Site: brandenburg
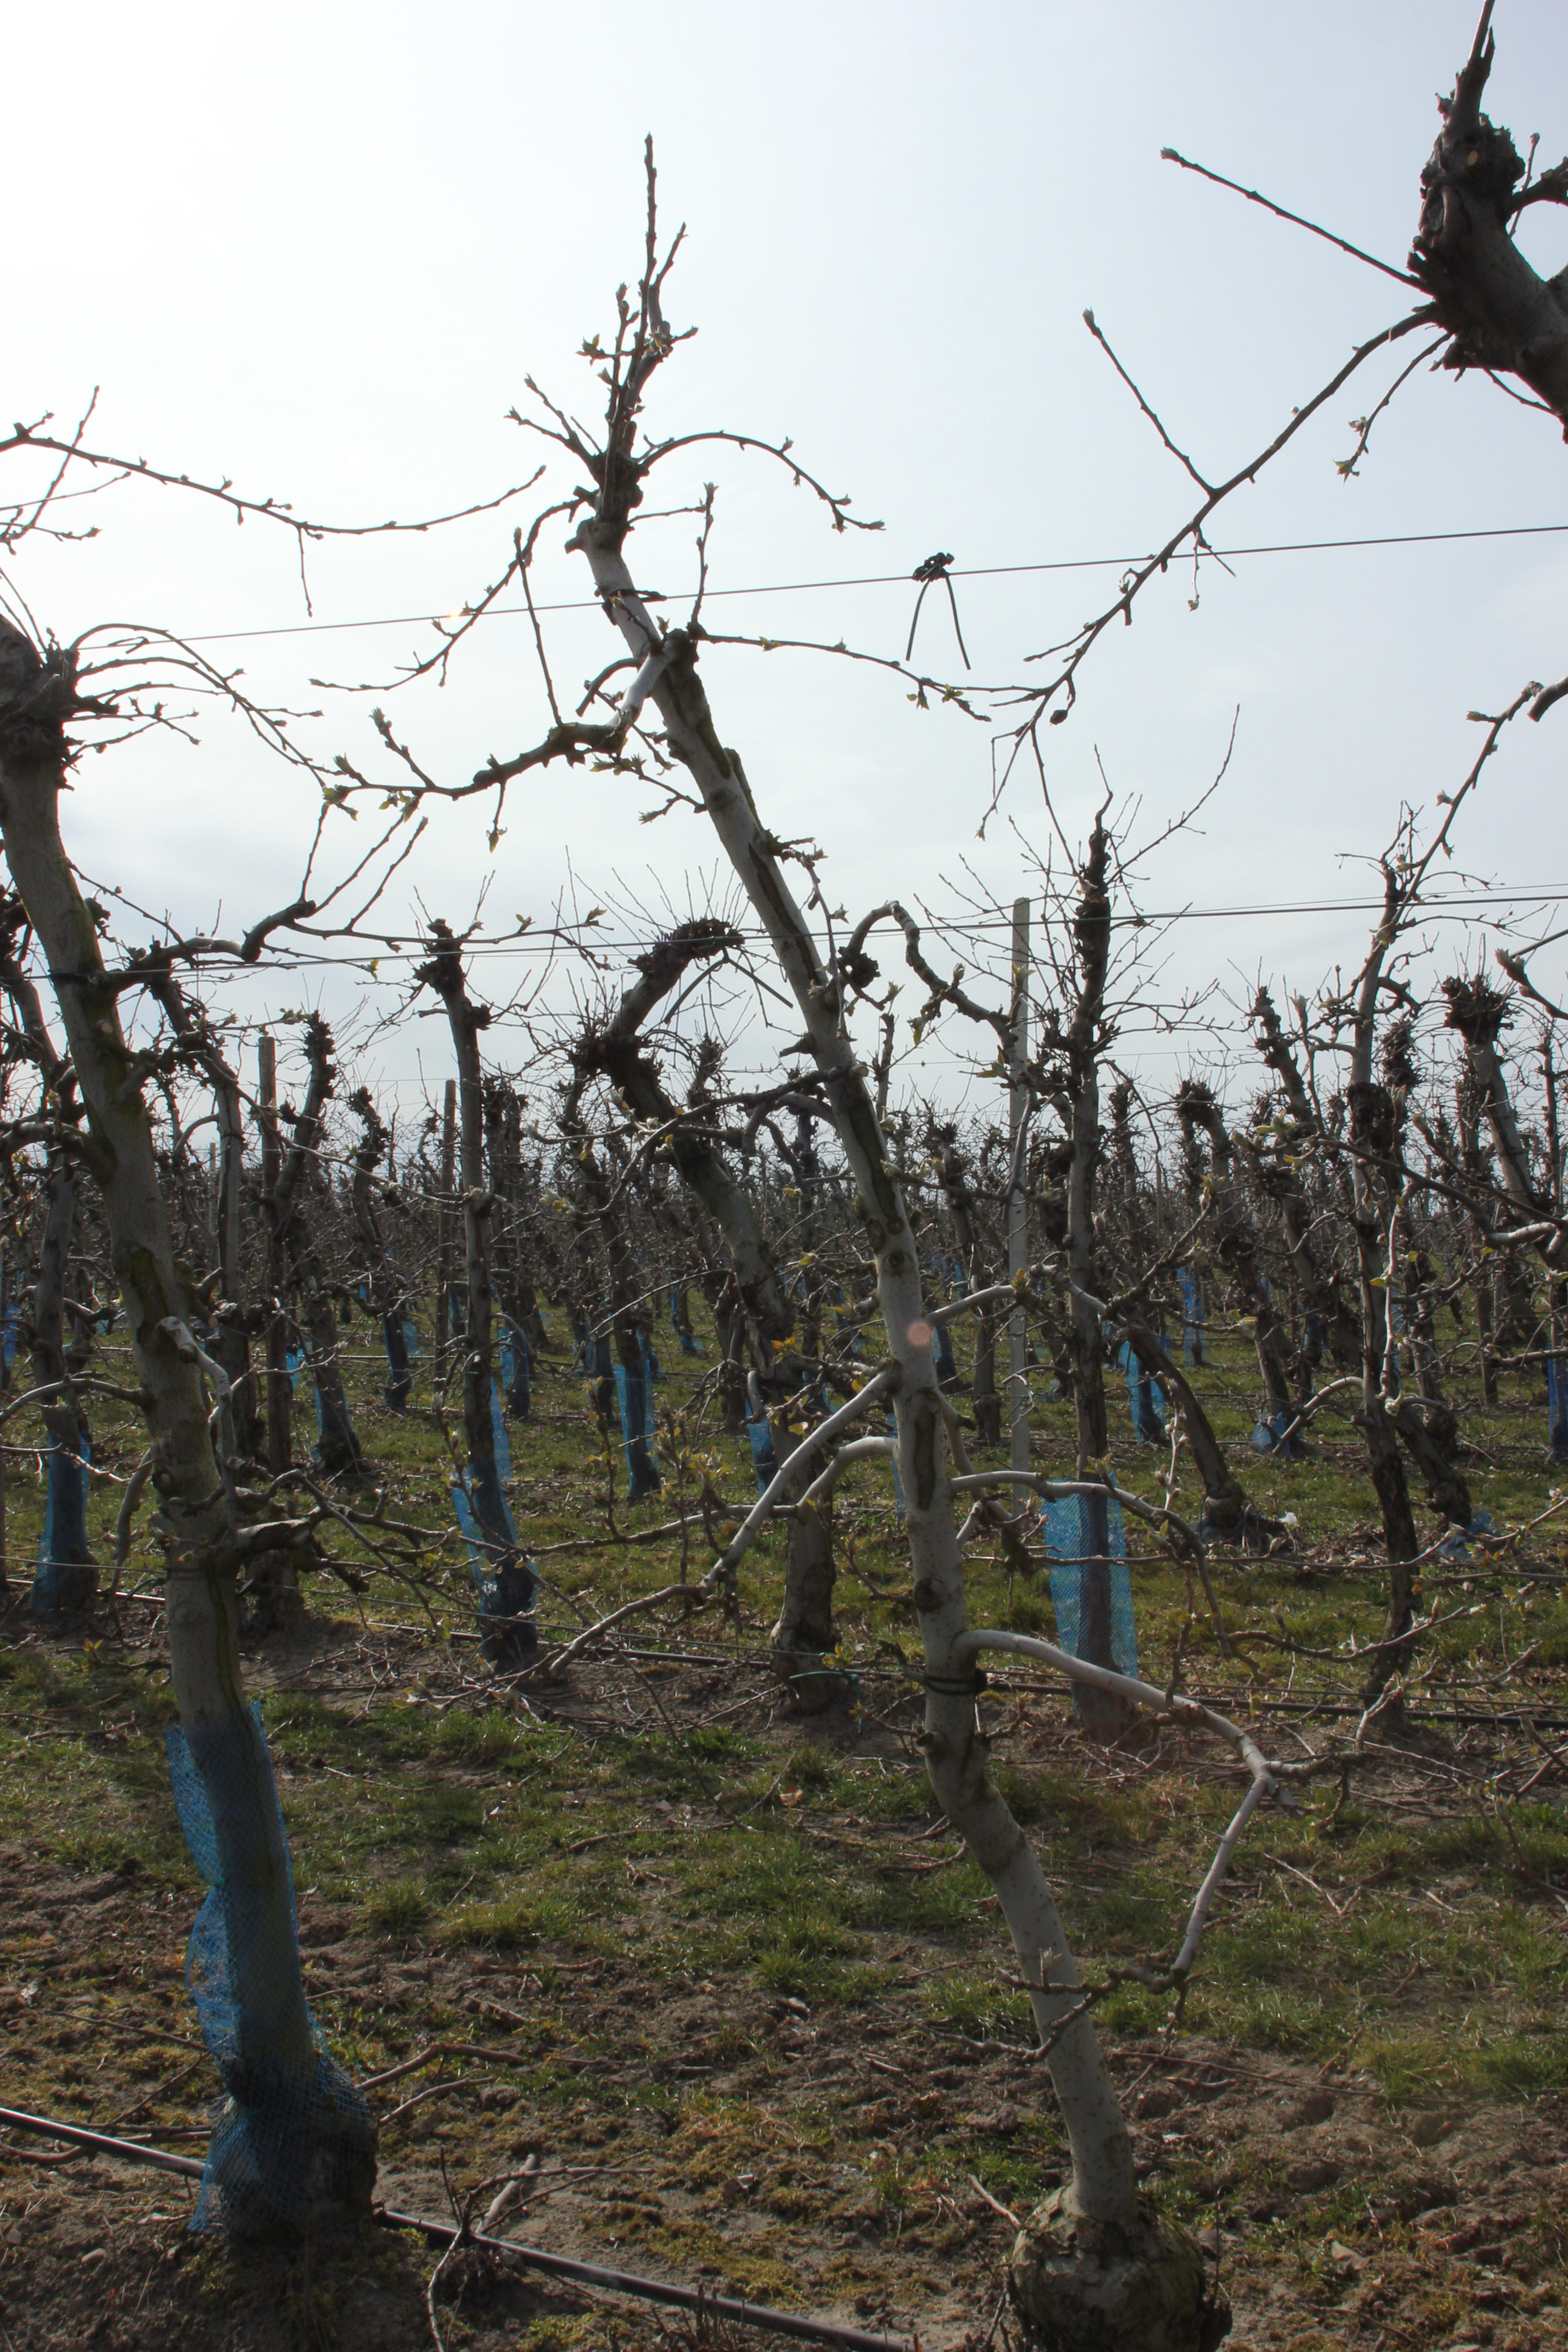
Growth stage (BBCH 54): Inflorescence emergence